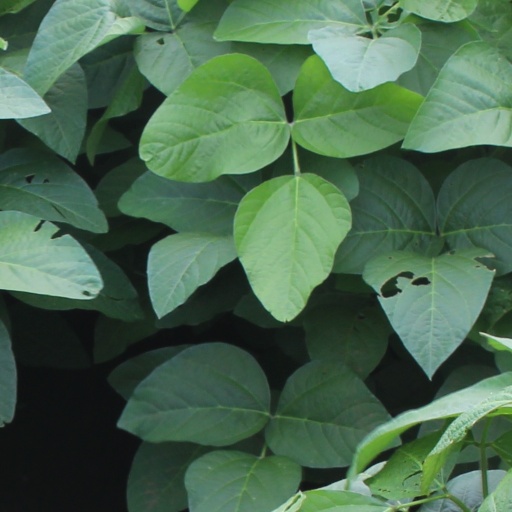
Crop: soybean